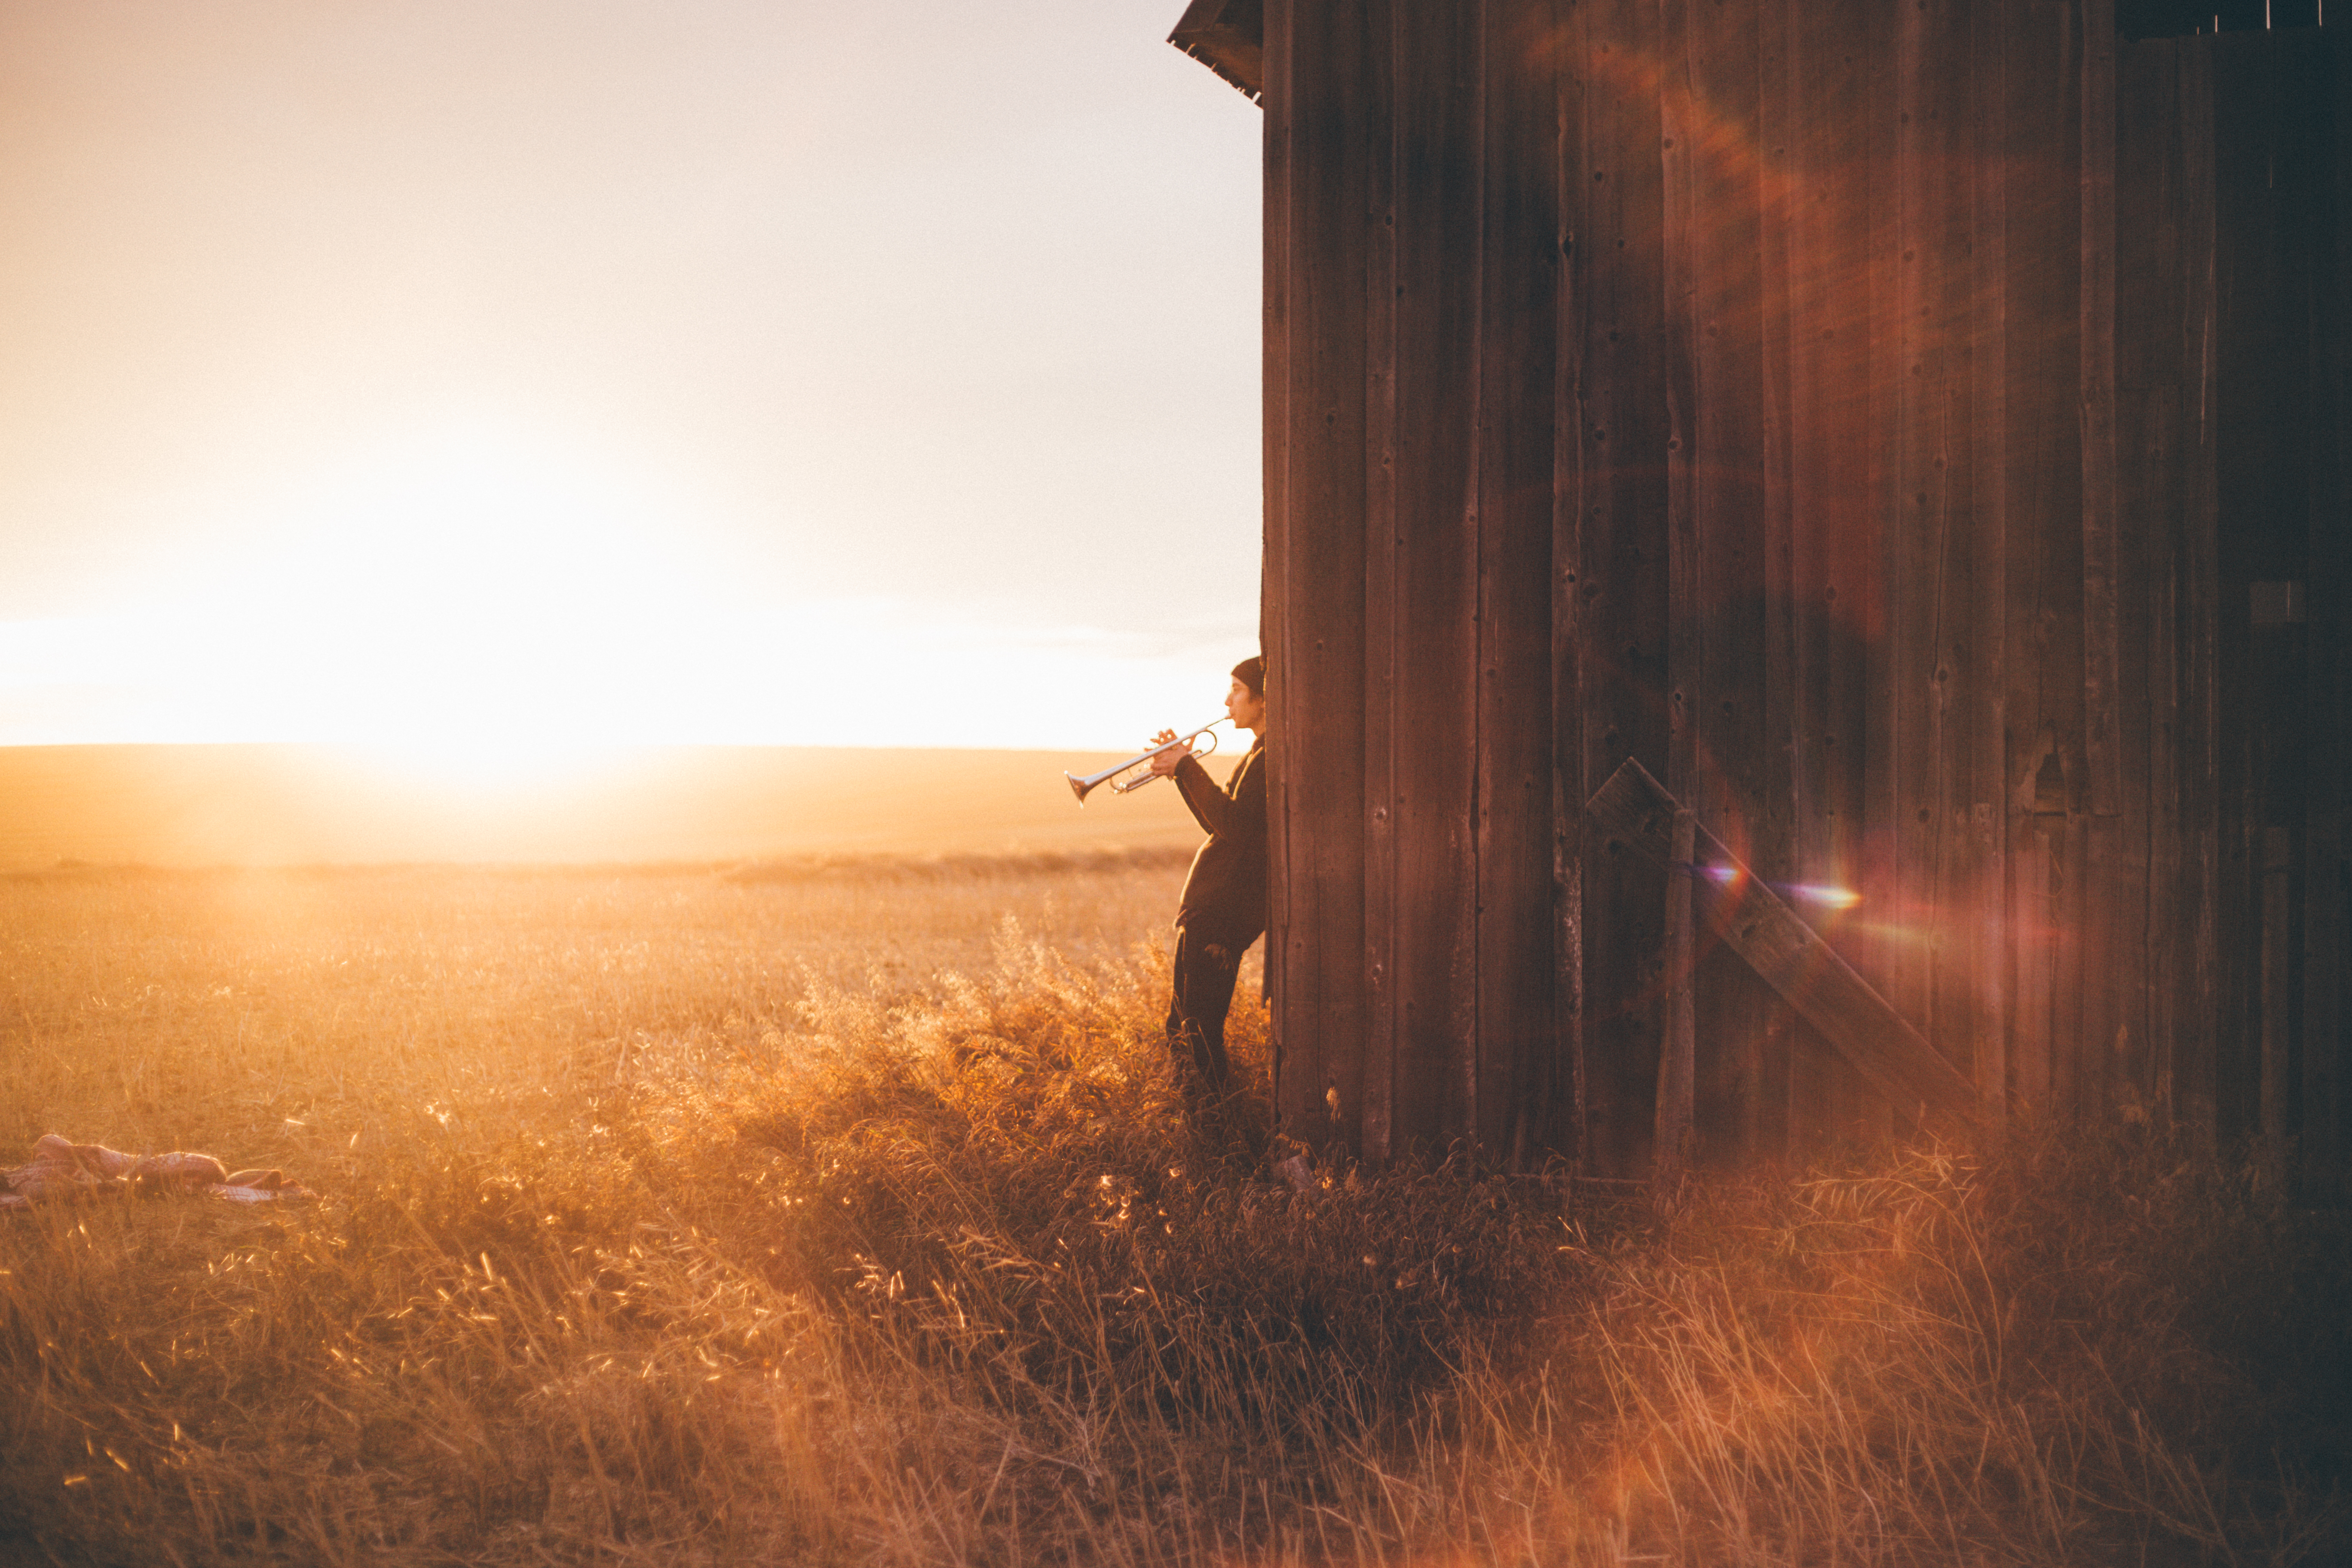
landscape, grass, person, light, sun, fog, sunrise, sunset, sunlight, morning, barn, dawn, dusk, evening, weather, darkness, musician, outdoors, atmospheric phenomenon